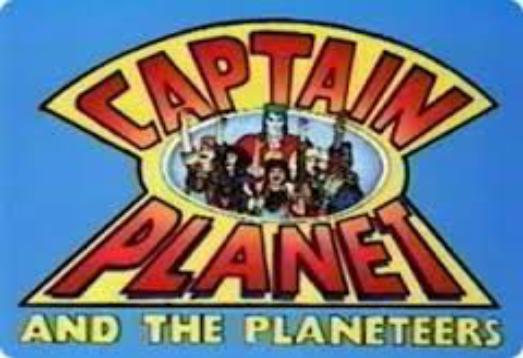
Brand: Captain Planet
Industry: Clothes